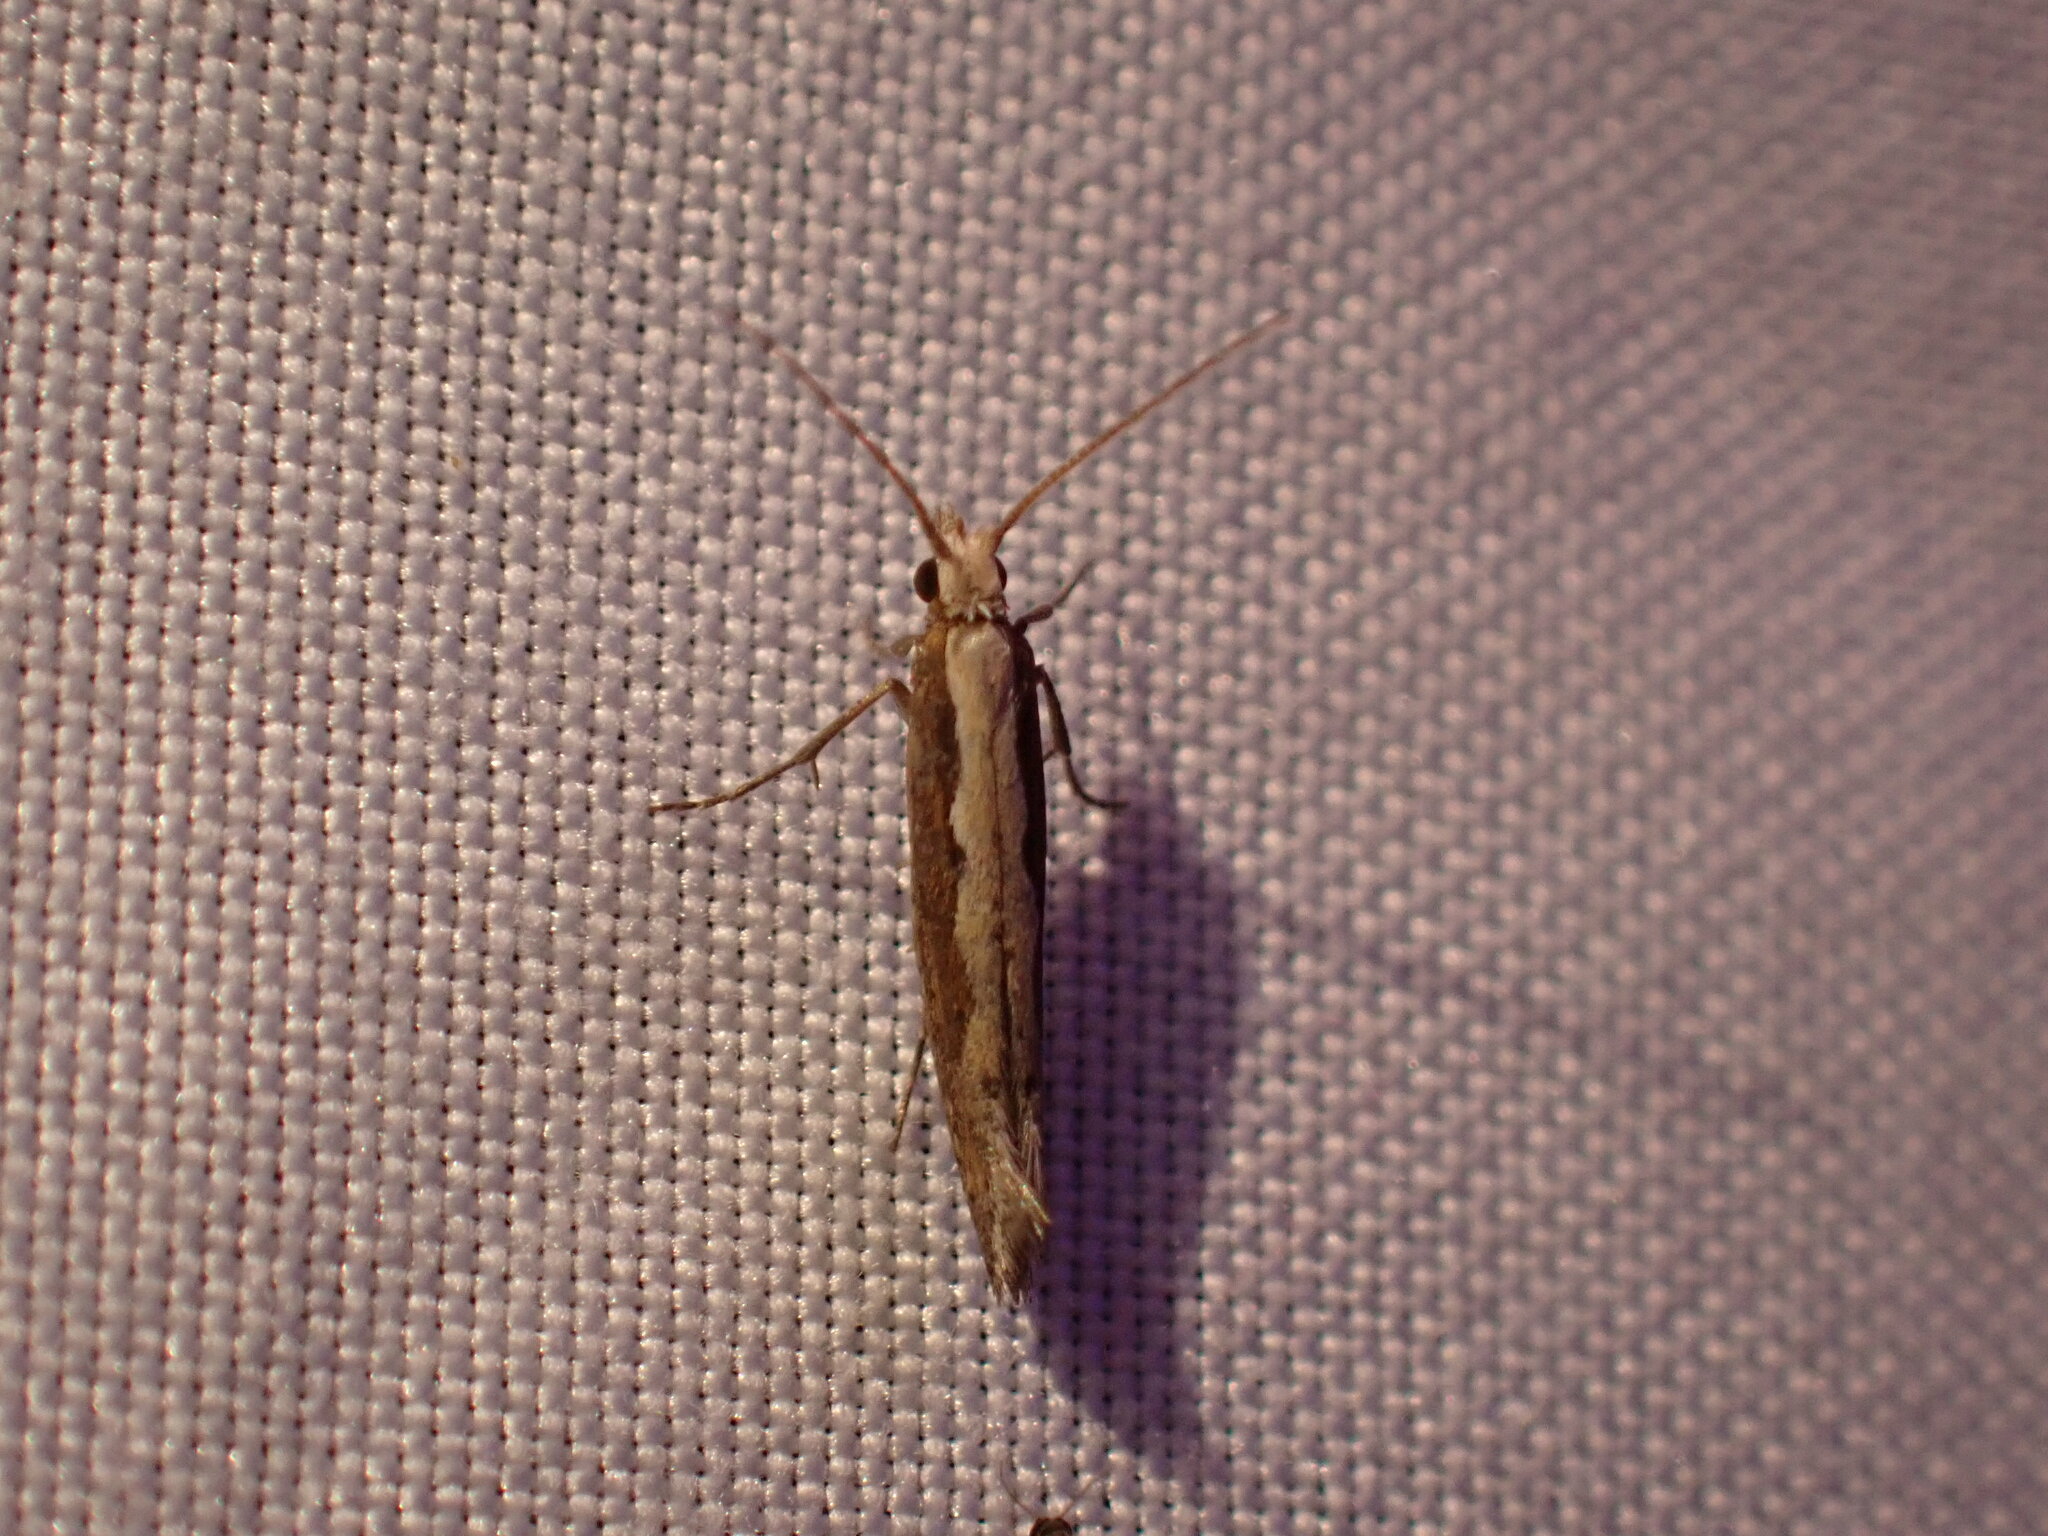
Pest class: diamondback_moth